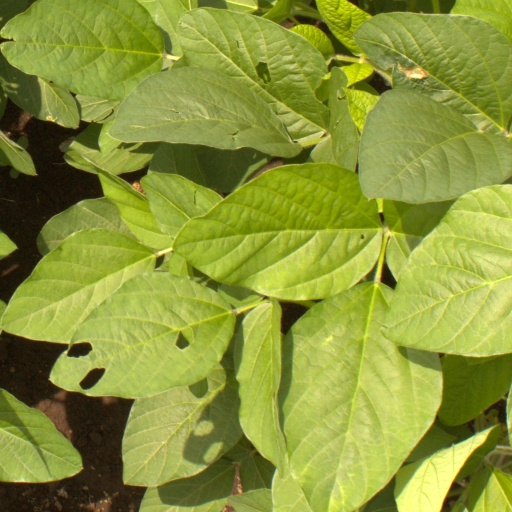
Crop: soybean